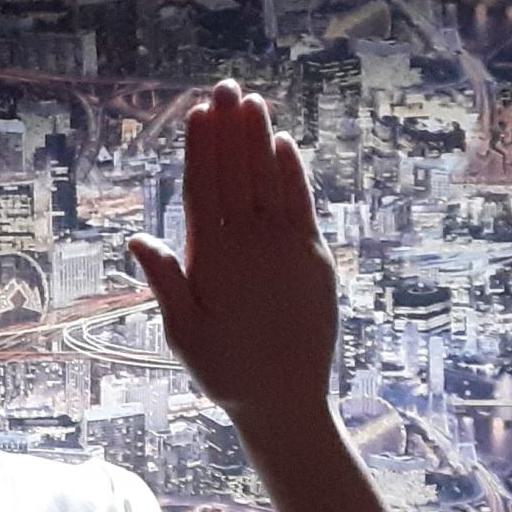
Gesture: stop